Extraterrorestrial Alien Encounter

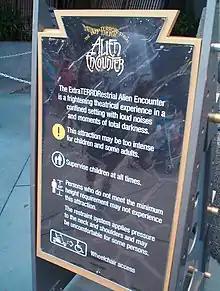
The warning sign

Upon its opening, some Disney fans praised Extraterrorestrial Alien Encounter for its darker tone in contrast to other attractions at Magic Kingdom. However, the attraction was met with largely negative reception from guests, as it was considered too scary for younger kids, and the popularity of the attraction started to dwindle.